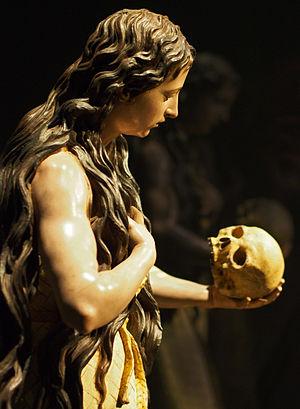
Marie l'Égyptienne est une sainte qui aurait vécu au Vᵉ siècle en Palestine. Elle est fêtée dans l'Église orthodoxe et dans l'Église catholique.